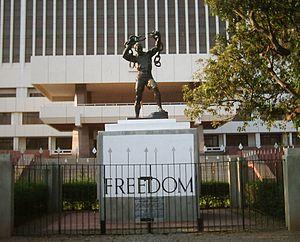
Lusaka est la capitale et la plus grande ville de Zambie. Sa population est estimée à 1 742 979 habitants. Les deux principales langues qui y sont parlées sont l'anglais et le nyanja. Elle tient lieu de centre de commerce ainsi que de siège du gouvernement zambien.